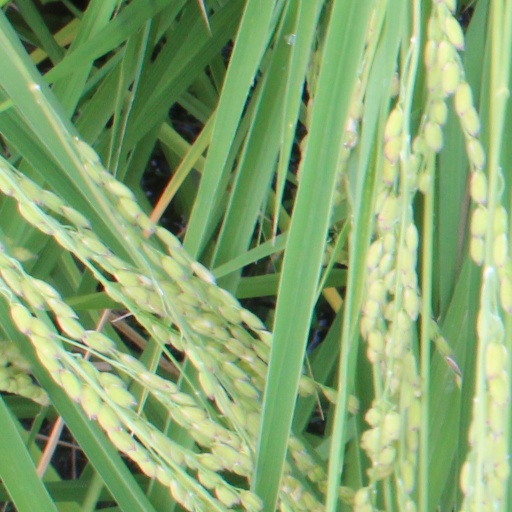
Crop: rice